Folkston Railfan Platform

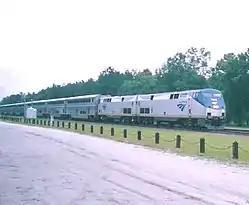
An Amtrak Auto Train passes by the Folkston Railfan Platform.

The Folkston Railfan Platform is located in Folkston, Georgia along CSX Transportation's Nahunta Subdivision, and provides a location where railfans can safely view and photograph trains. With the help of a $30,000 state grant, the city built the train-watching platform in 2001 and is promoted by county and state tourism agencies.